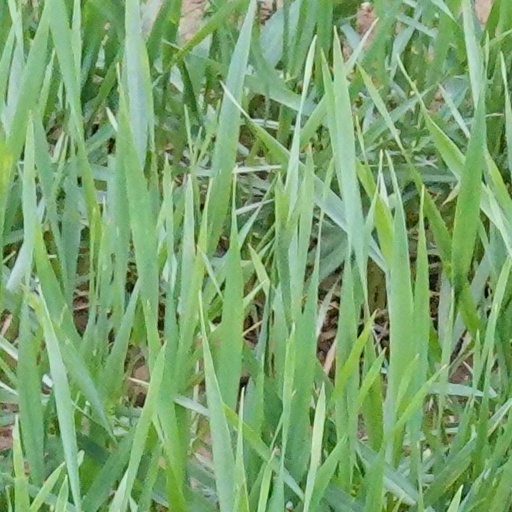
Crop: wheat